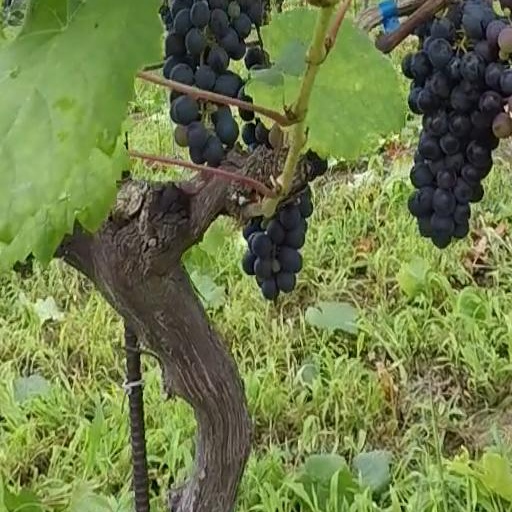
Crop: grape